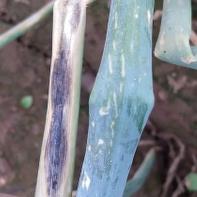
Crop: Onion
Condition: alternaria-d